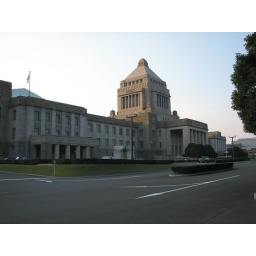
The parliament building of Japan in the pink light of approaching sunset.